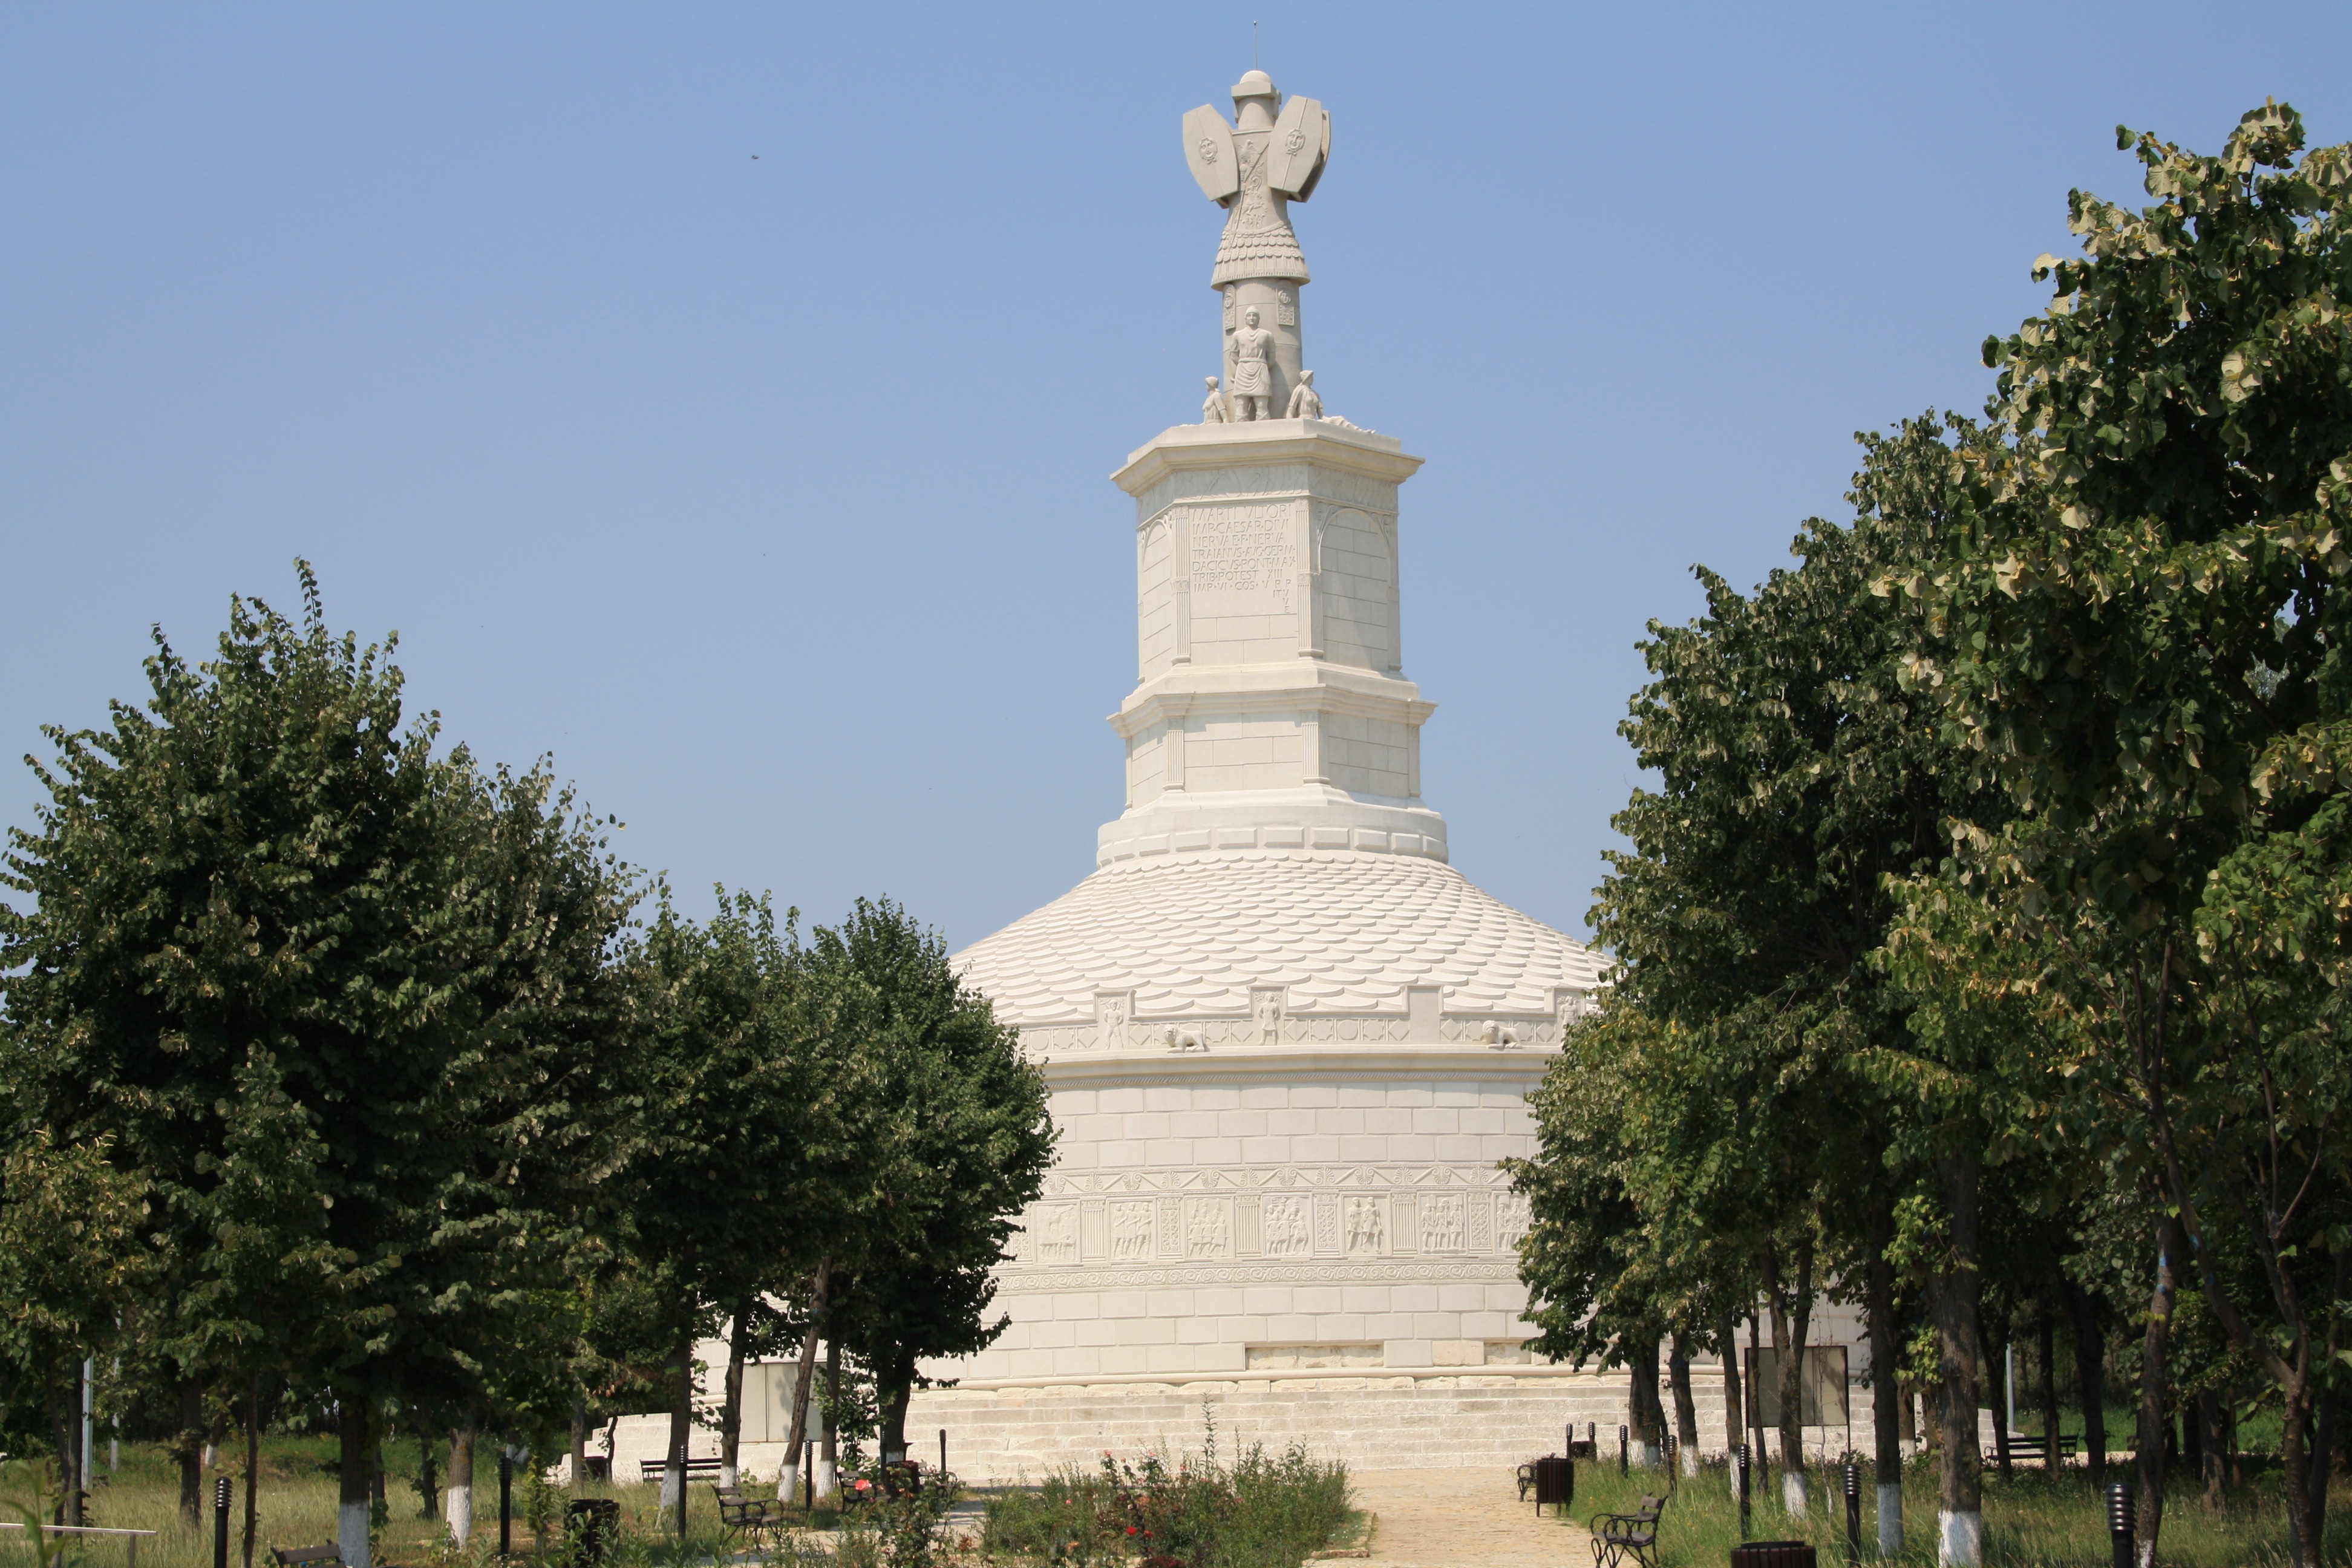
monument, tower, landmark, place of worship, memorial, temple, pagoda, adamclisi, tropaeum, historic site, literary fiction